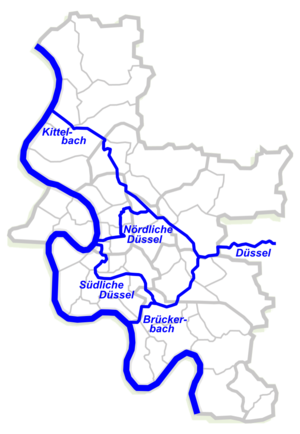
La Düssel est une petite rivière en Rhénanie-du-Nord-Westphalie et un affluent du Rhin.